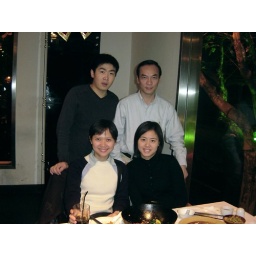
Maggie from Malaysia, girl in white sweater. Jingjing from Hong Kong. Ricky from Hong Kong. Me, from Dalian